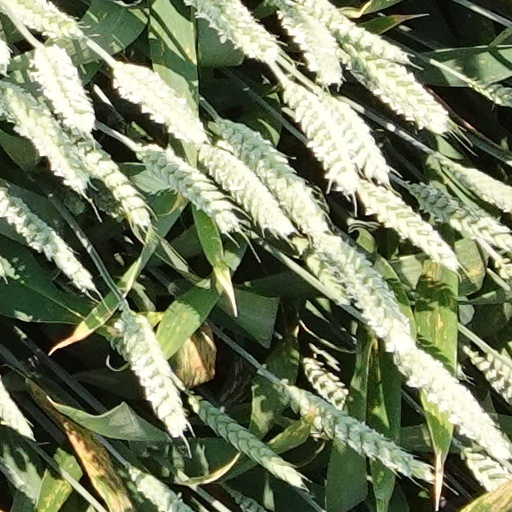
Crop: wheat